Ngweshe Chiefdom

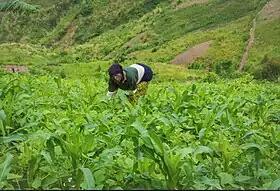
A farmer in Kamanyola

Ngweshe Chiefdom includes a variety of soil types that differ based on geographical features—steep mountainous areas, plateaus, and lowlands adjacent to watercourses. The central part of the chiefdom, encompassing Walungu, Izege, Ikoma, Burhale, and Lurhala "groupements", predominantly features four soil formations. The alteration of basaltic materials has resulted in red or red-brown clay soils, varying with the degree of rock decomposition. The typical soil profile consists of a slightly humus-rich horizon, which can reach depths of 40 cm, resting on a compacted transitional layer measuring 10 to 20 cm in thickness. These soils exhibit a sand content of approximately 10%, with fine elements composing between 85% and 90%. Erosion significantly influences soil composition, especially in plateau regions where the humus-rich layer can be eroded away.